Daya Jethalal Gada

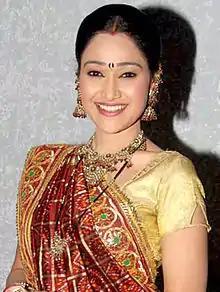
Daya's saree collection is a distinctive feature of the character.

Vakani's portrayal of Daya has garnered significant acclaim, establishing her as a beloved character in Indian television. Her performance has contributed to the show's longevity, making Daya one of the iconic characters in Indian sitcom history. Despite Vakani leaving the show, her portrayal remain irreplaceable. Vakani's on-screen pairing with Dilip Joshi has garnered significant attention, with fans frequently expressing their admiration for the couple.